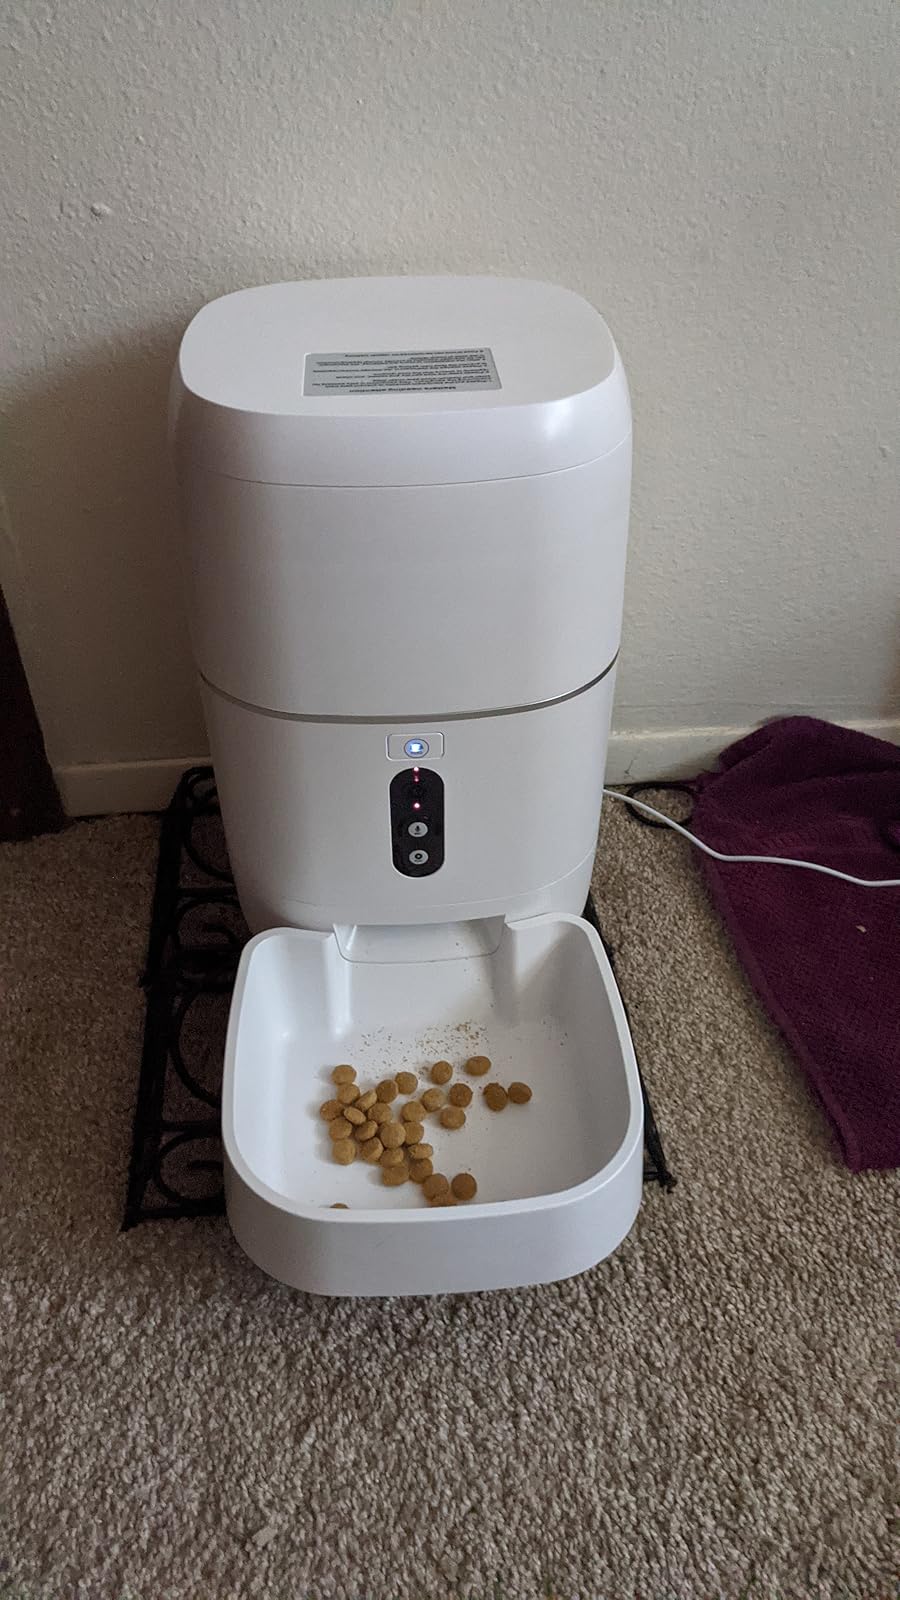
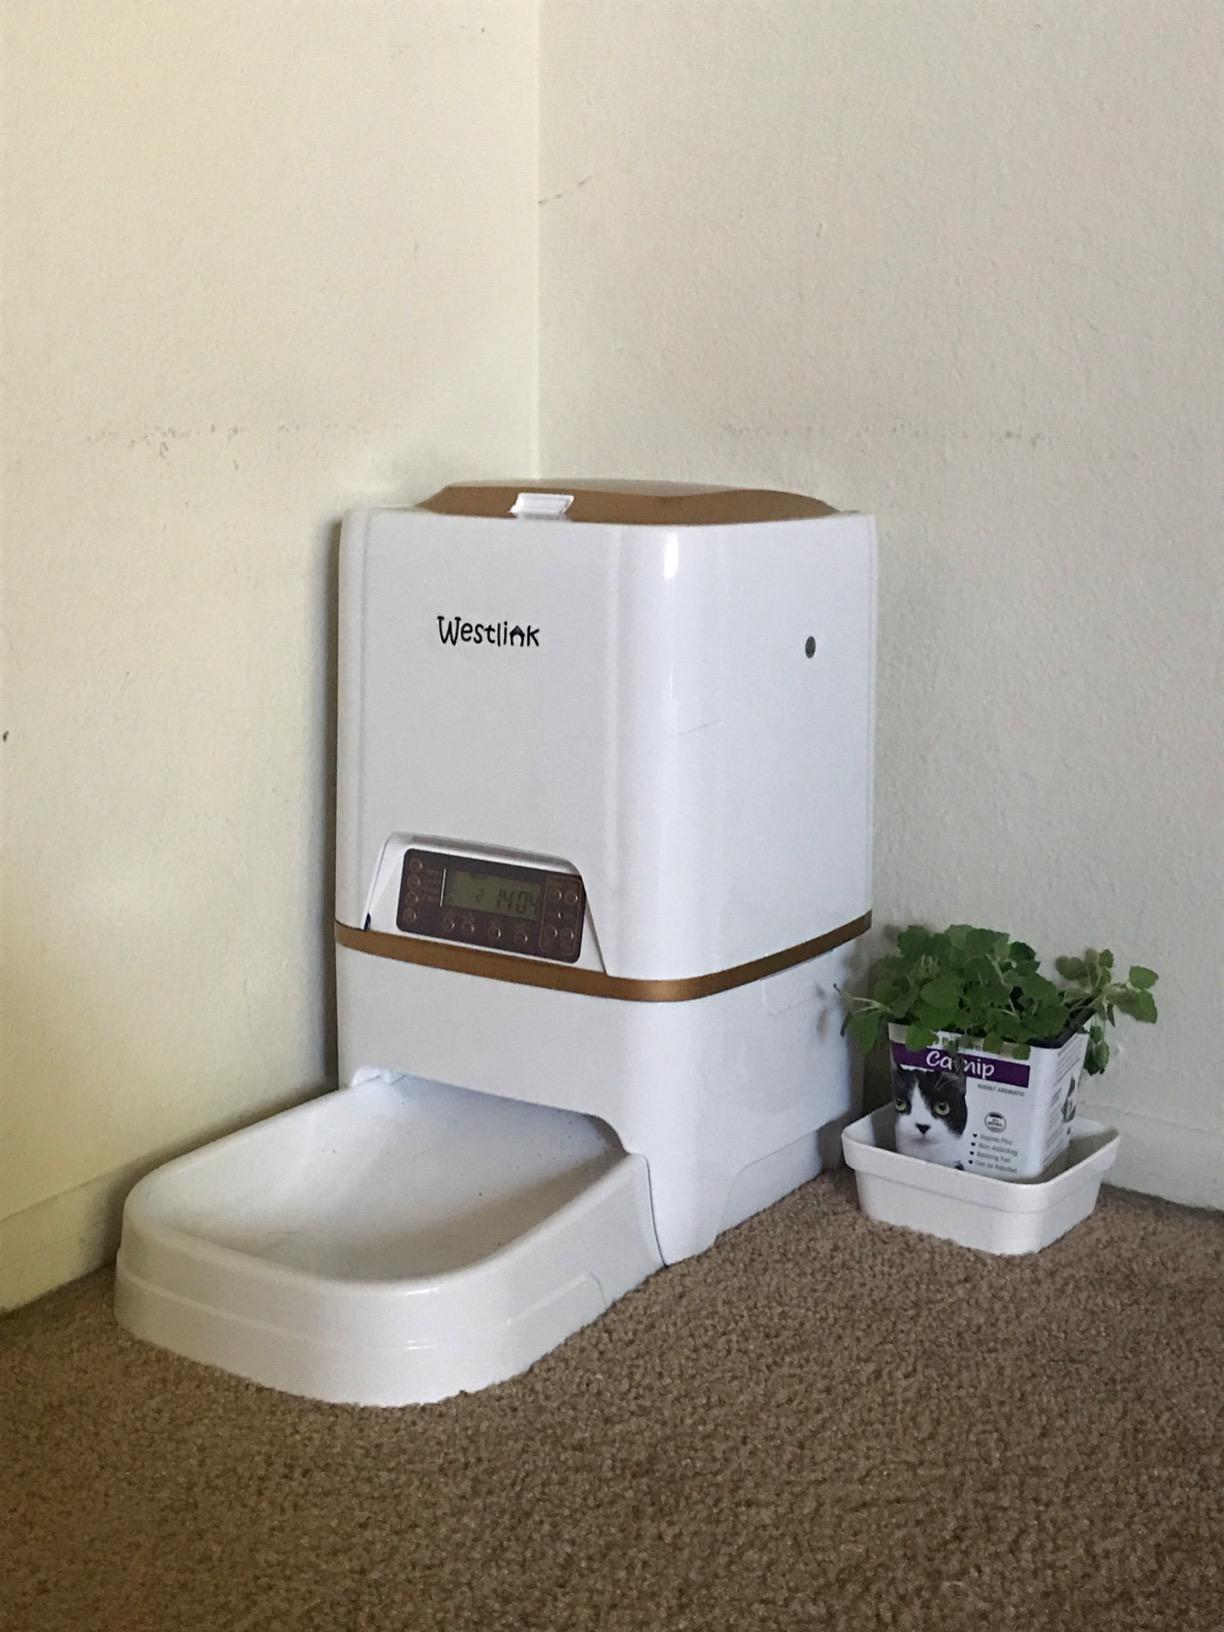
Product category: items_feeder
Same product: no